Ambergate, Nottingham and Boston and Eastern Junction Railway

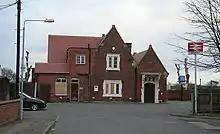
Bingham Railway Station

The Nottingham situation was intolerable, and in 1853 the Ambergate company applied for an act of Parliament for an independent line from Colwick into Nottingham. This failed in Parliament, but the following year a similar bill was passed as the (17 & 18 Vict. c. cxxxviii) on 3 July 1854. The Ambergate company could build a line from Colwick to a station in East Croft near London Road, together with a connection to the Midland Railway there.